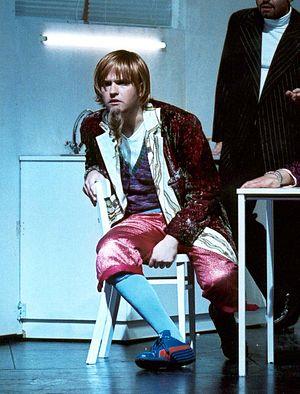
Les Macédoniens slaves sont les habitants slaves méridionaux de la région de Macédoine. La majorité des Macédoniens slaves vivent en Macédoine du Nord, pays issu de la dislocation de la Yougoslavie, indépendant depuis 1992, mais on trouve des minorités slavo-macédoniennes à l'Est de l'Albanie, au Sud-Ouest de Bulgarie, en Grèce du Nord et en Serbie méridionale, ainsi que dans la diaspora.